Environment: real
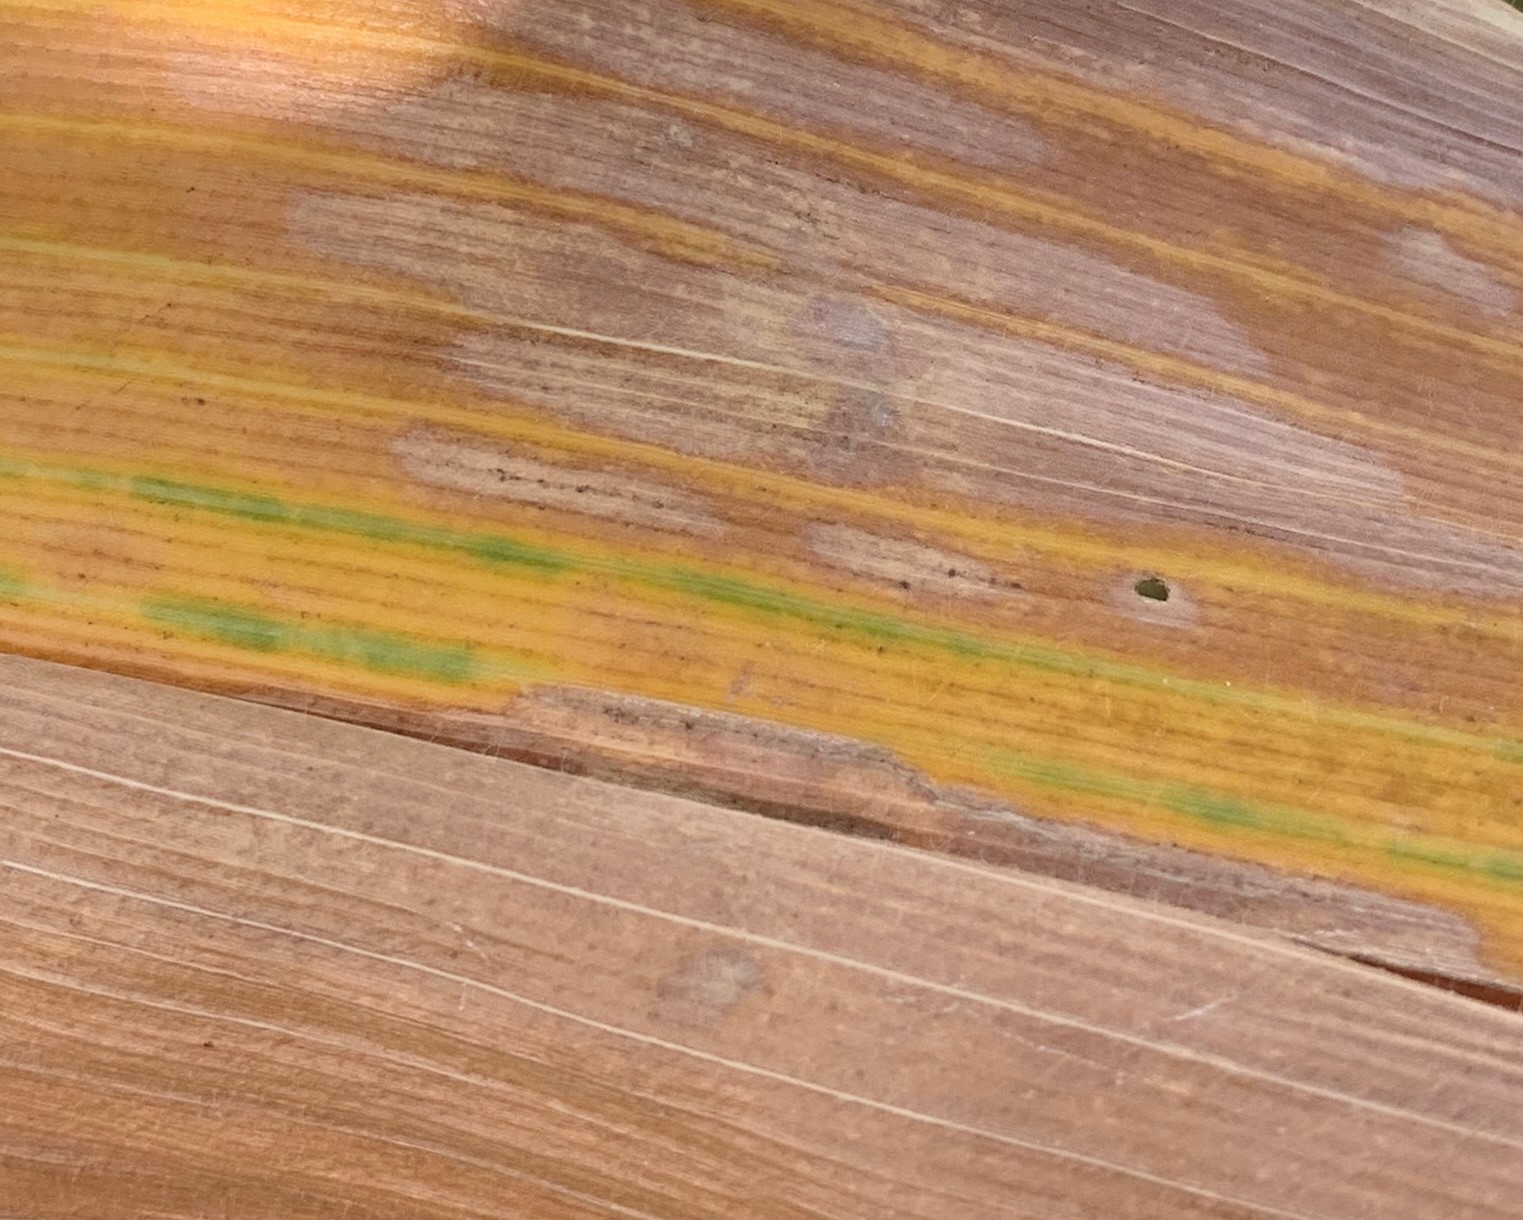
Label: lethal_necrosis